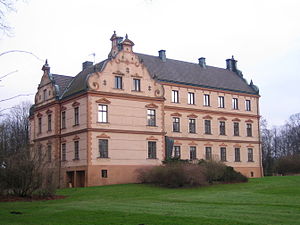
Barsebäck slot
Barsebæk Slot
Barsebäk slot er et slot, der ligger i Barsebäck by i Kävlinge kommun tæt på Øresunds-kysten i Skåne, Sverige. Slottet menes at være fra 1100-tallet, i 1339 blev Barsebäck slot omtalt som sædegård. Slottet fik sin nuværende form i løbet af en større renovering og ombygning i 1889 og 1940. Hovedstrukturen er en tre-etagers 1800-tals efterligning af hollandsk renæssancestil, med det formål at få det til at ligne de mange oprindelige renæssanceslotte, der stadig findes i det skånske landskab.